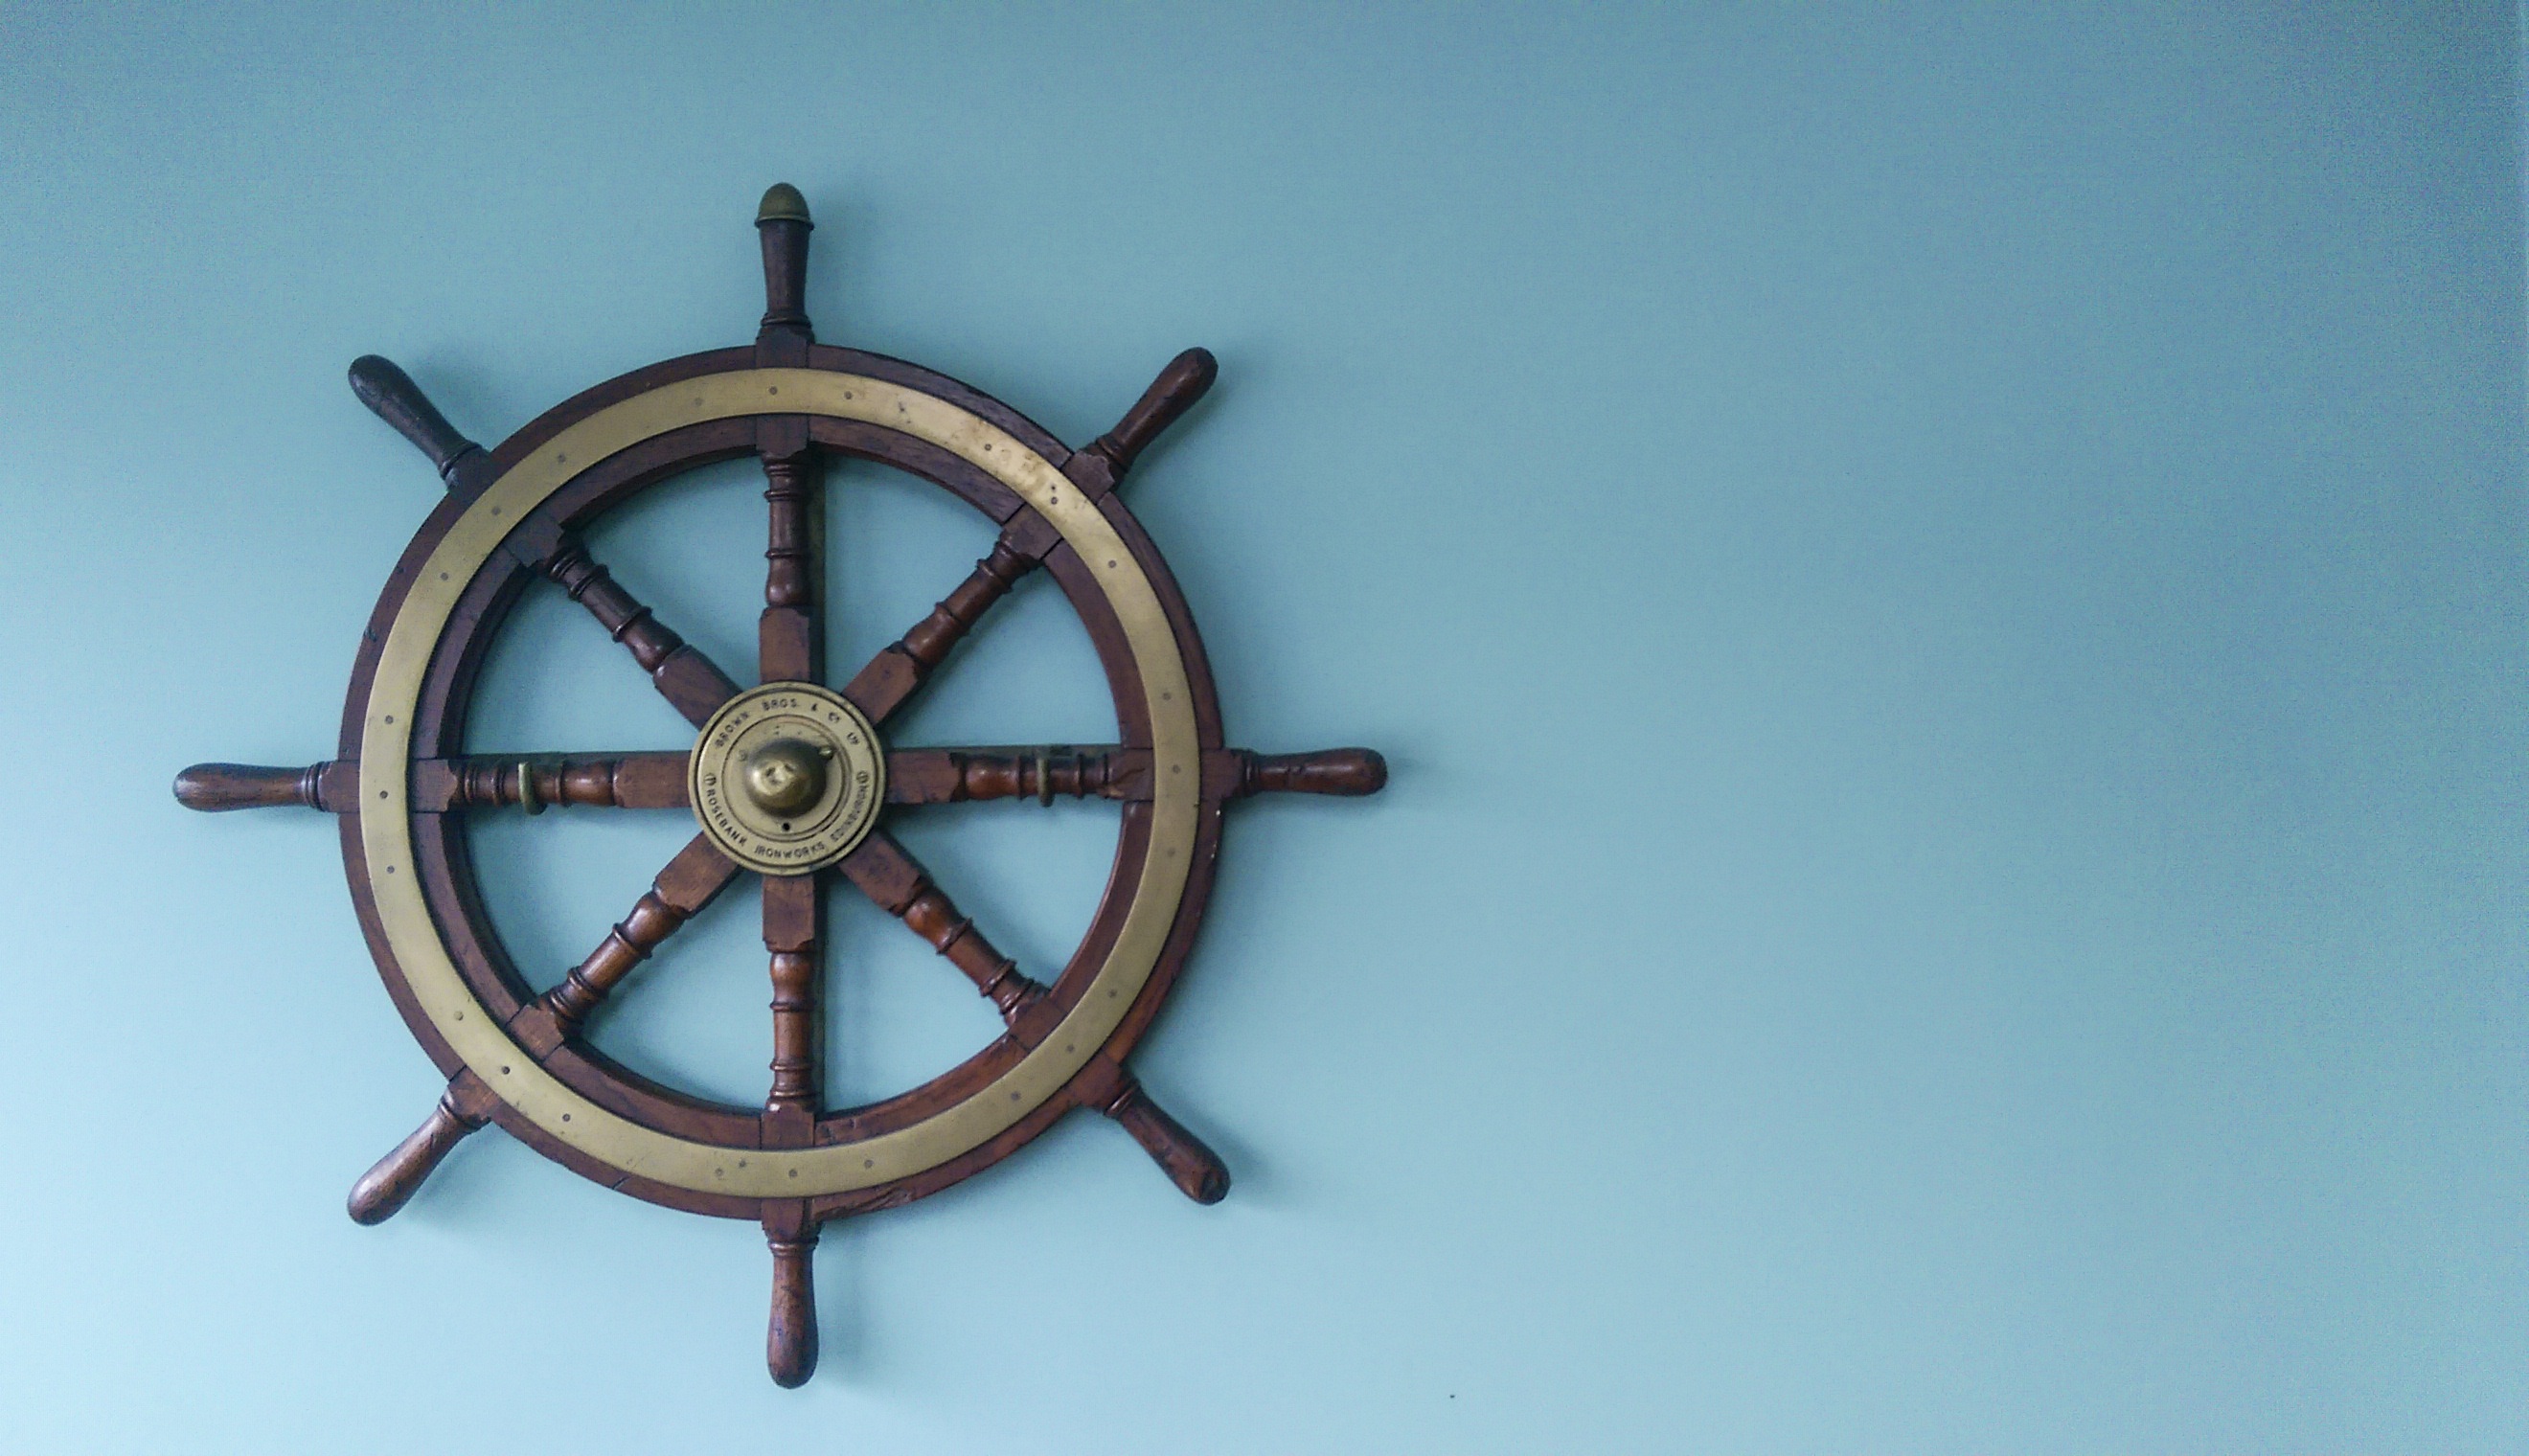
sea, clock, office, blue, steering wheel, circle, symmetry, guide, management, twist, manage, the helmsman